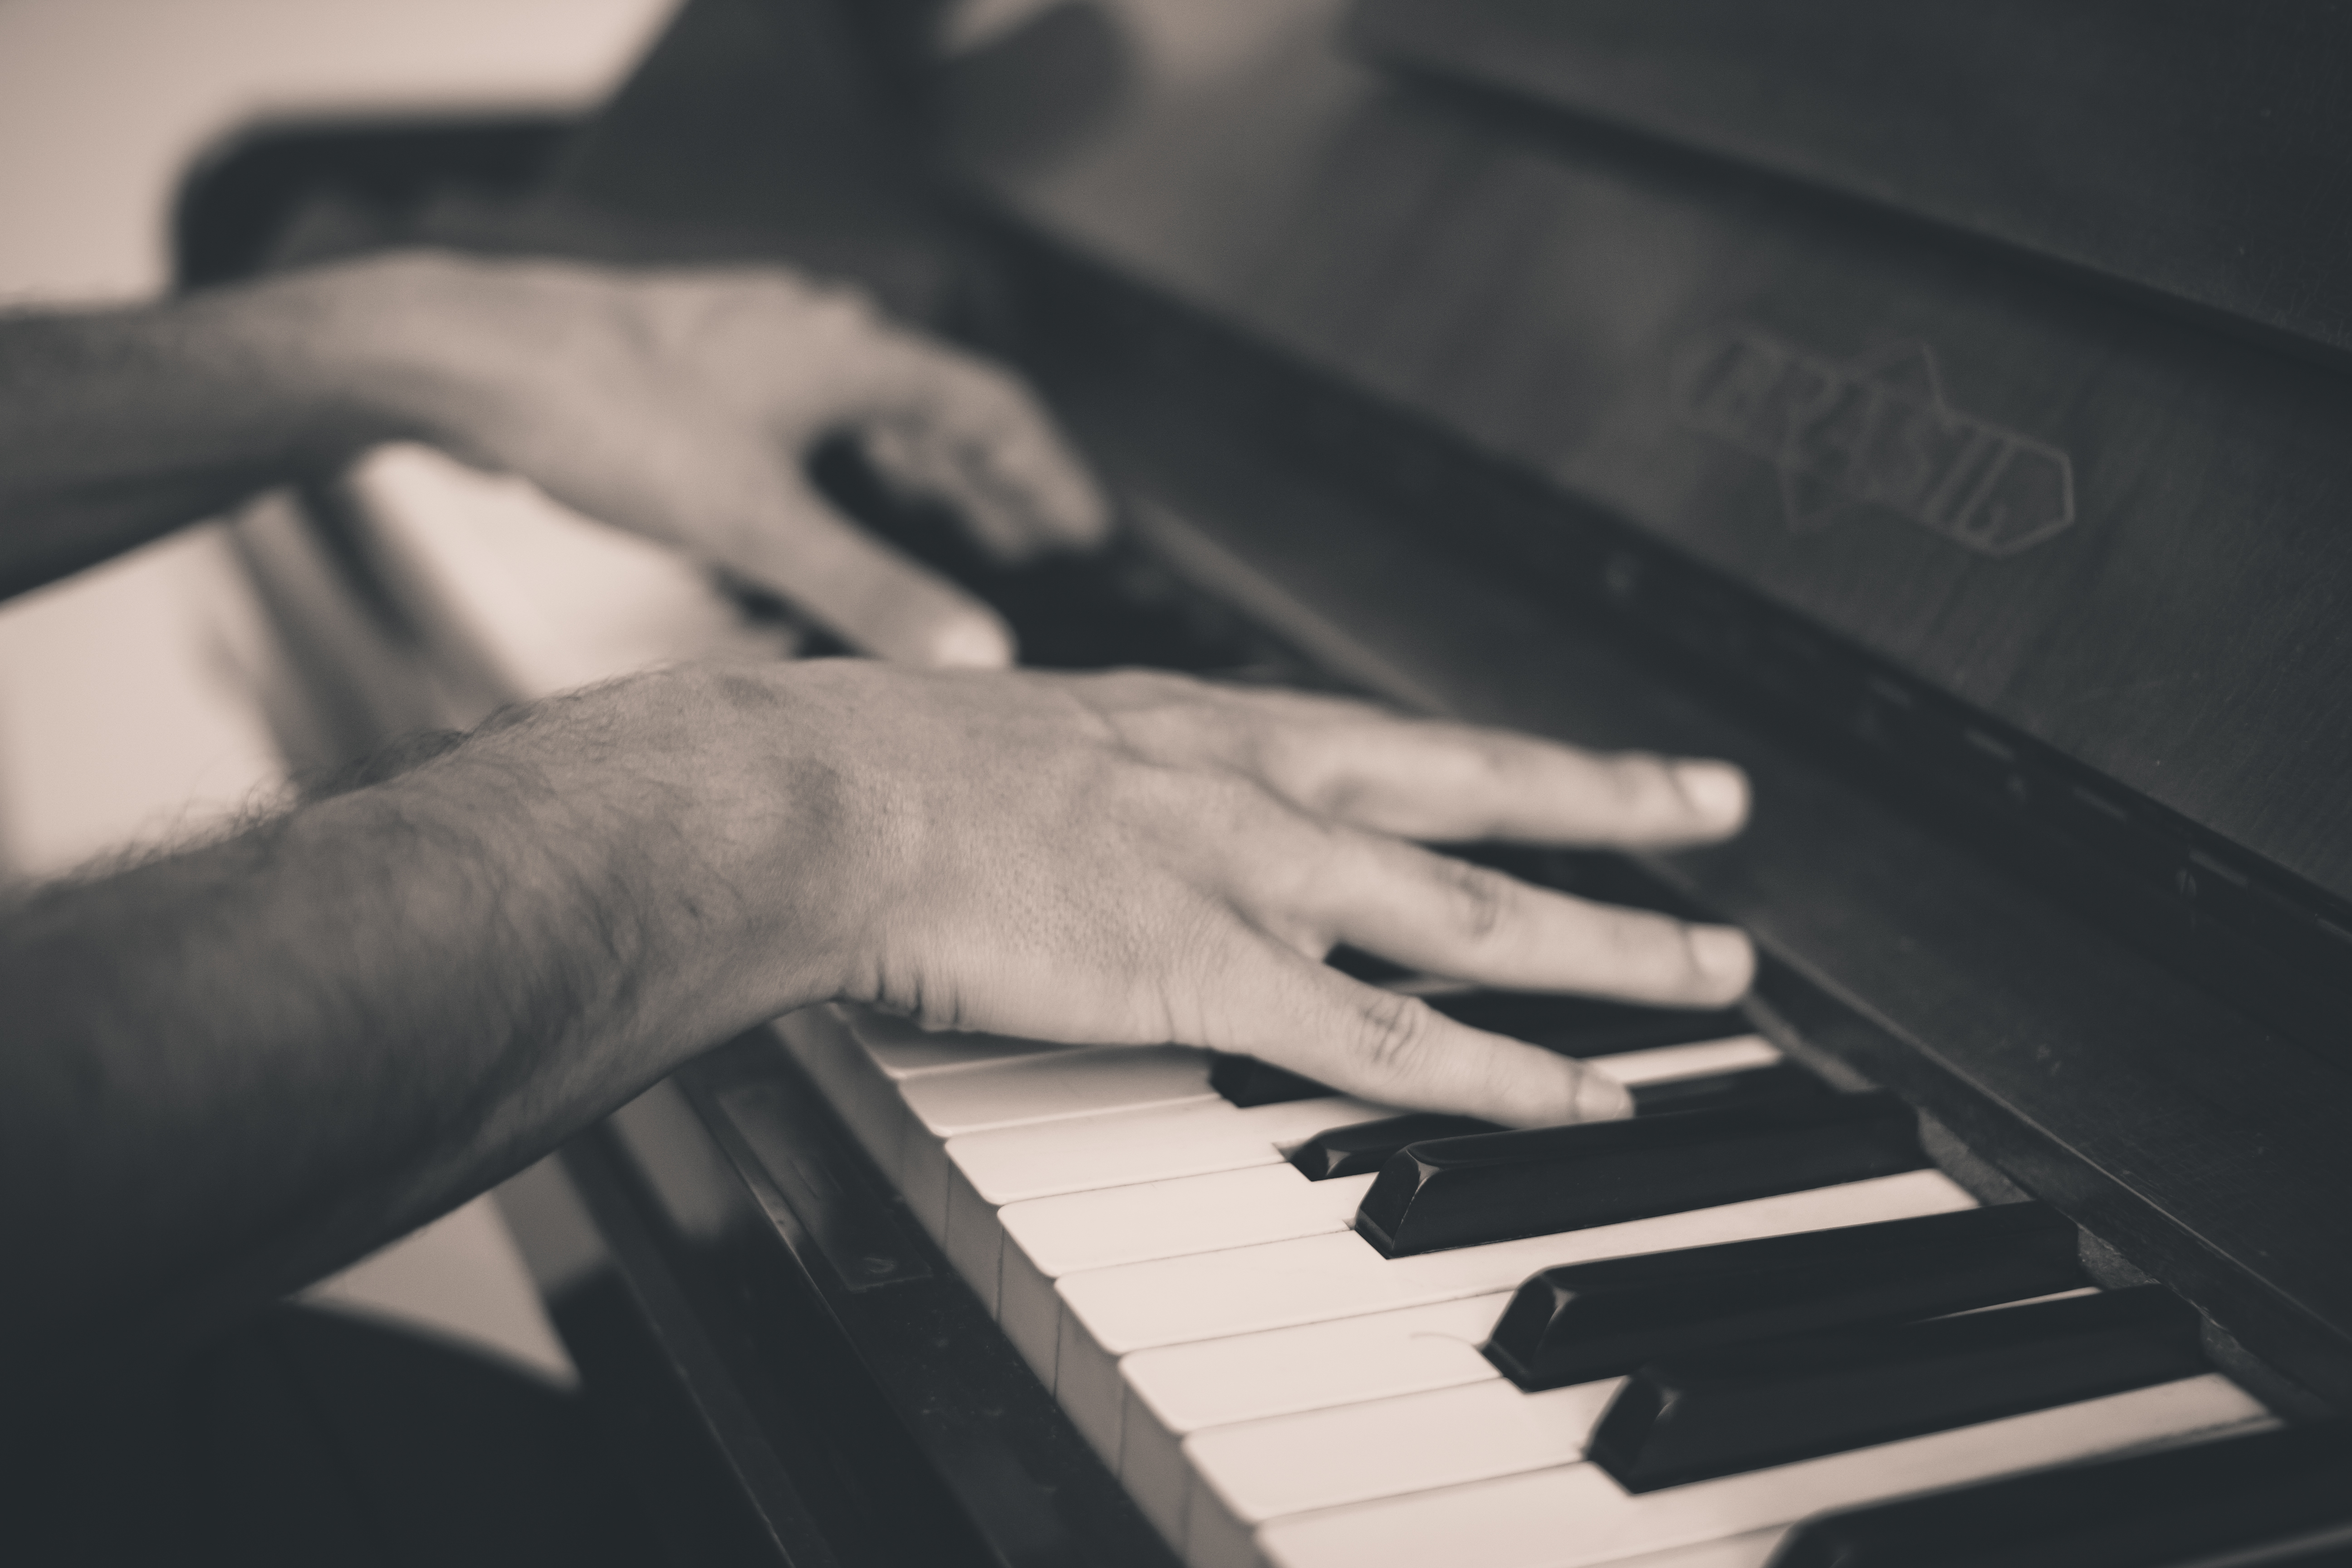
hand, black and white, keyboard, technology, piano, musician, black, monochrome, musical instrument, hands, pianist, computer keyboard, monochrome photography, string instrument, electronic device, musical keyboard, computer component